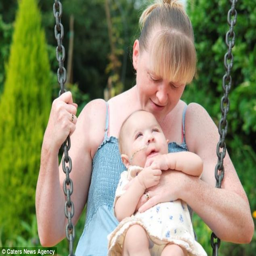
person requires round - the - clock care to keep her alive .